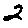
Label: 2